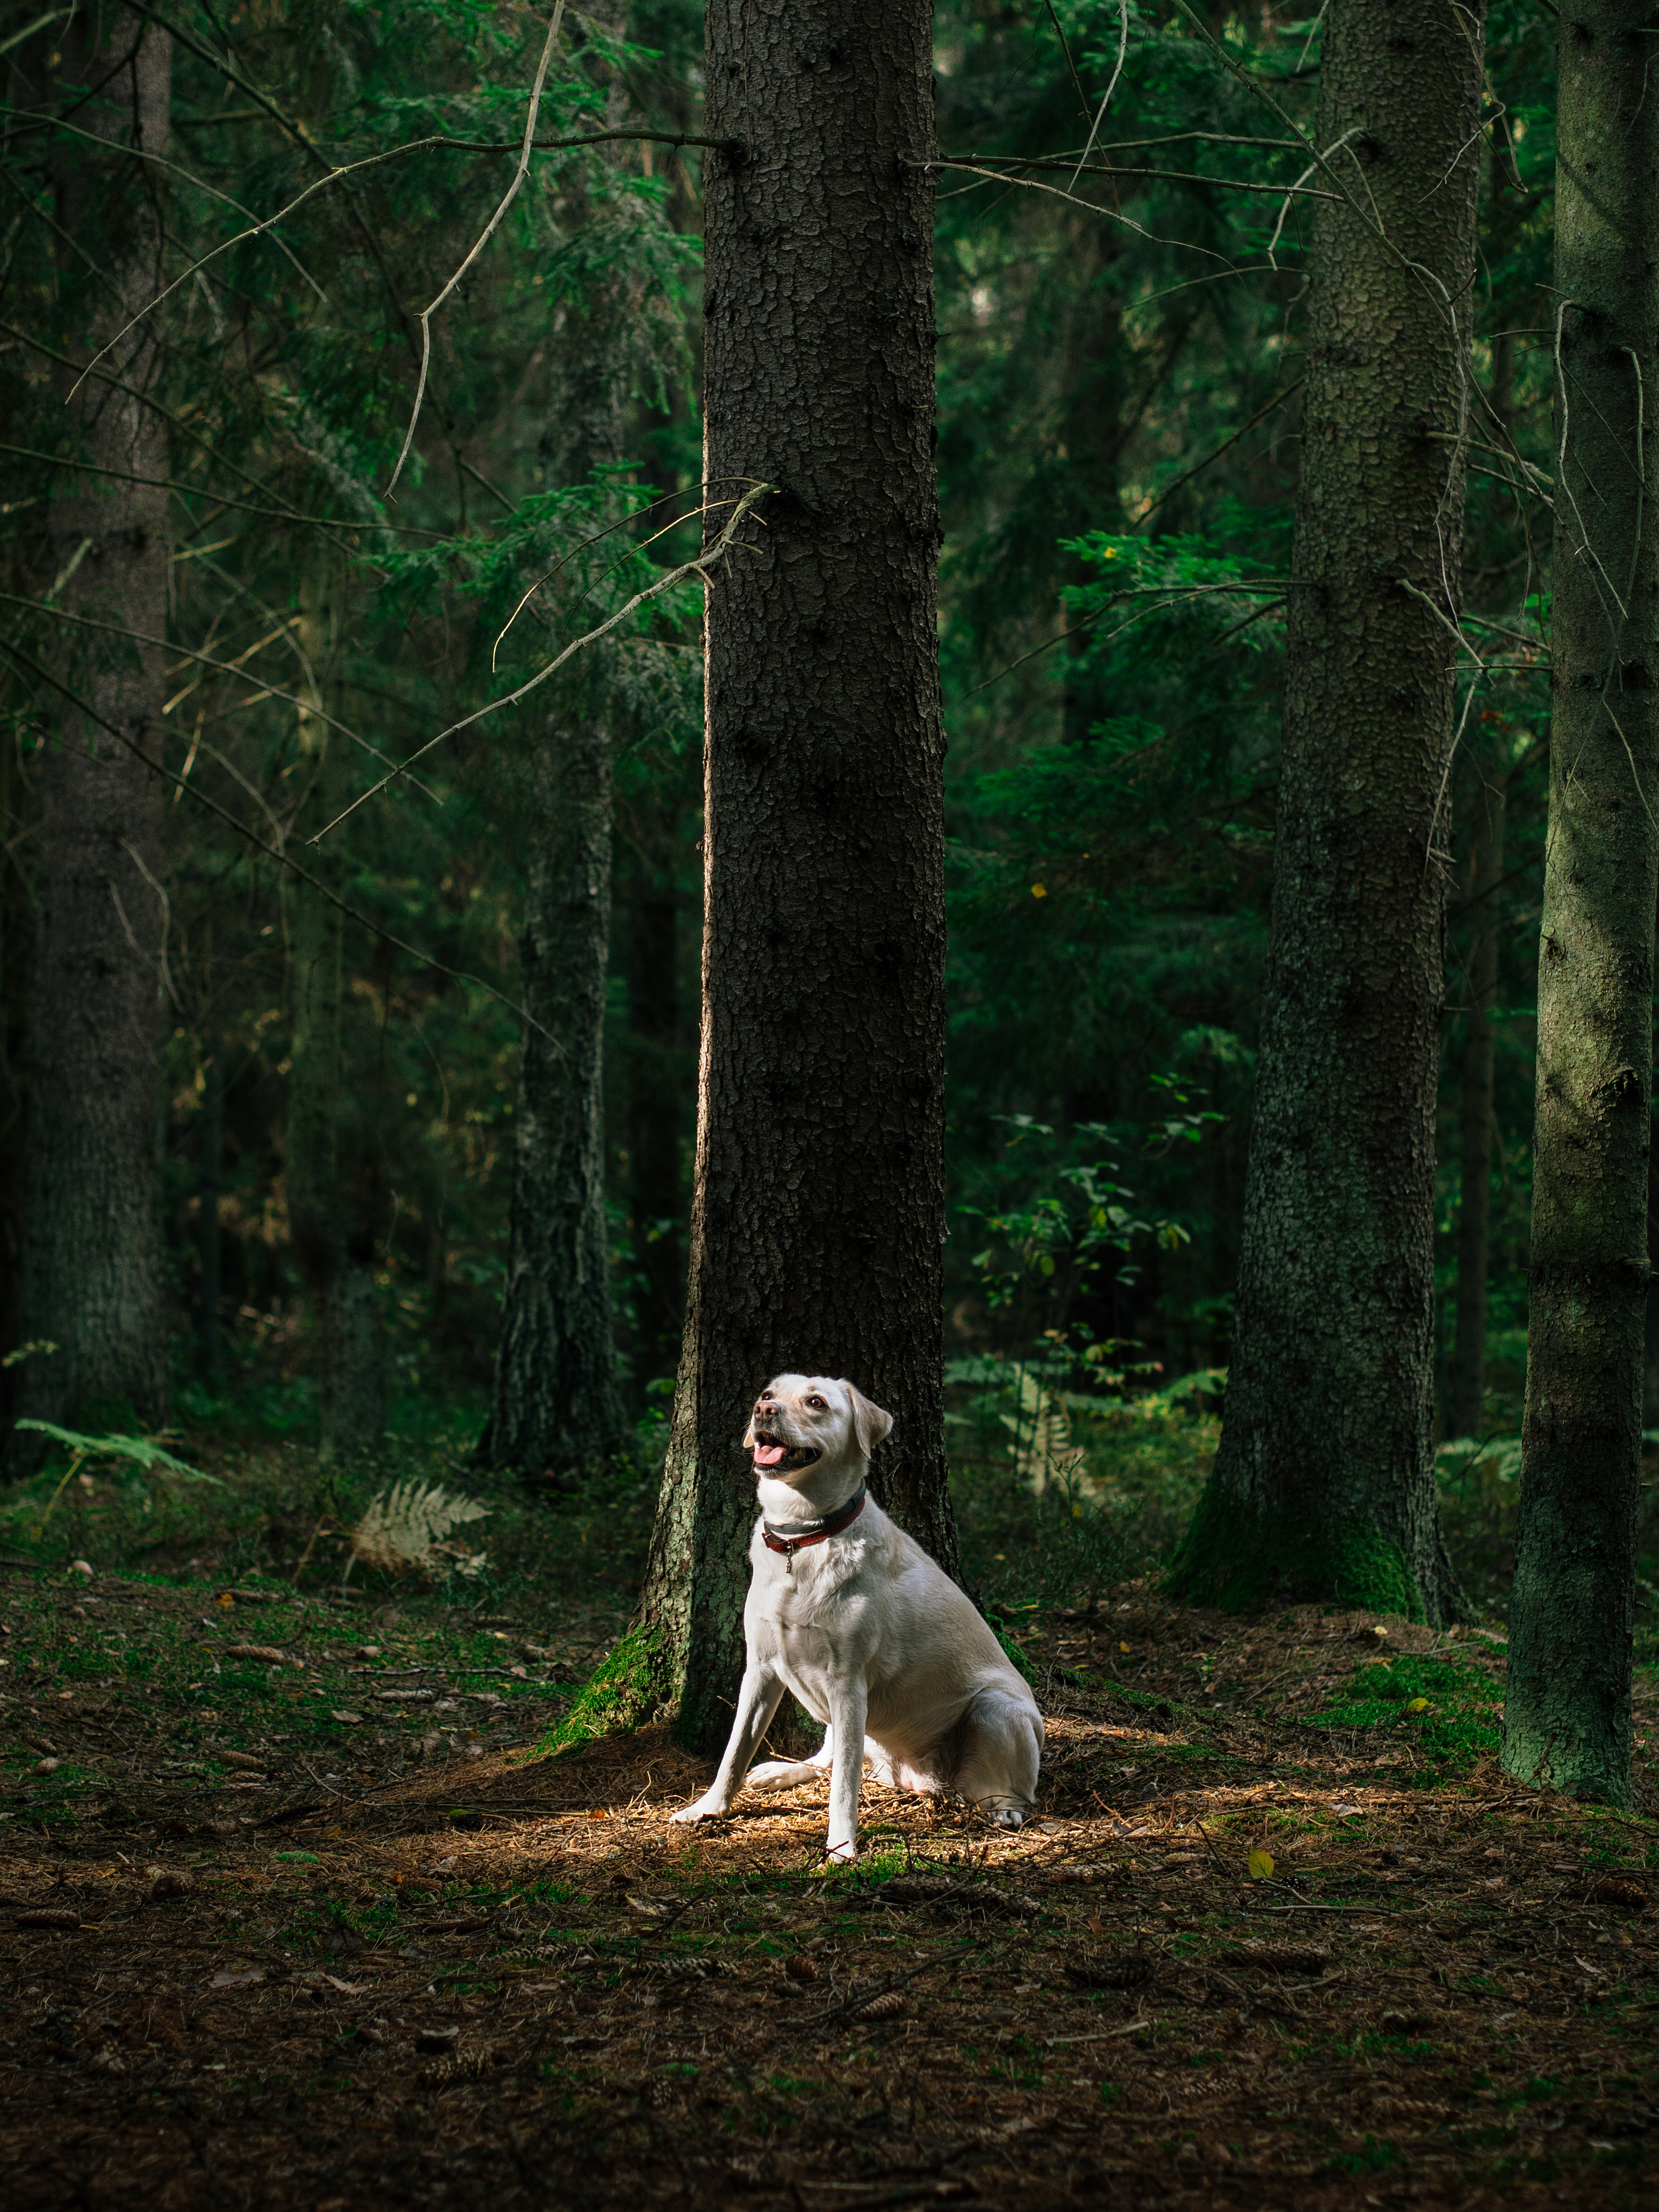
tree, nature, forest, wilderness, sunlight, dog, animal, wildlife, pet, jungle, autumn, conifer, trees, outdoors, woods, coniferous, rainforest, conifers, labrador retriever, woodland, habitat, labrador, natural environment, woody plant